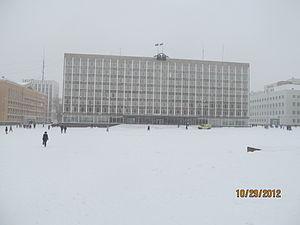
Les élections législatives komies de 2020 ont lieu le 13 septembre 2020 en République des Komis afin de renouveler les membres de l'assemblée nationale de cette république de Russie.